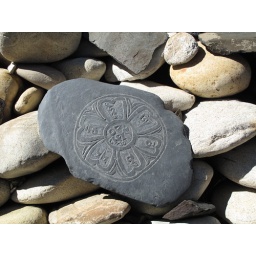
Mani wall stone near Mendo, Upper Dolpo.